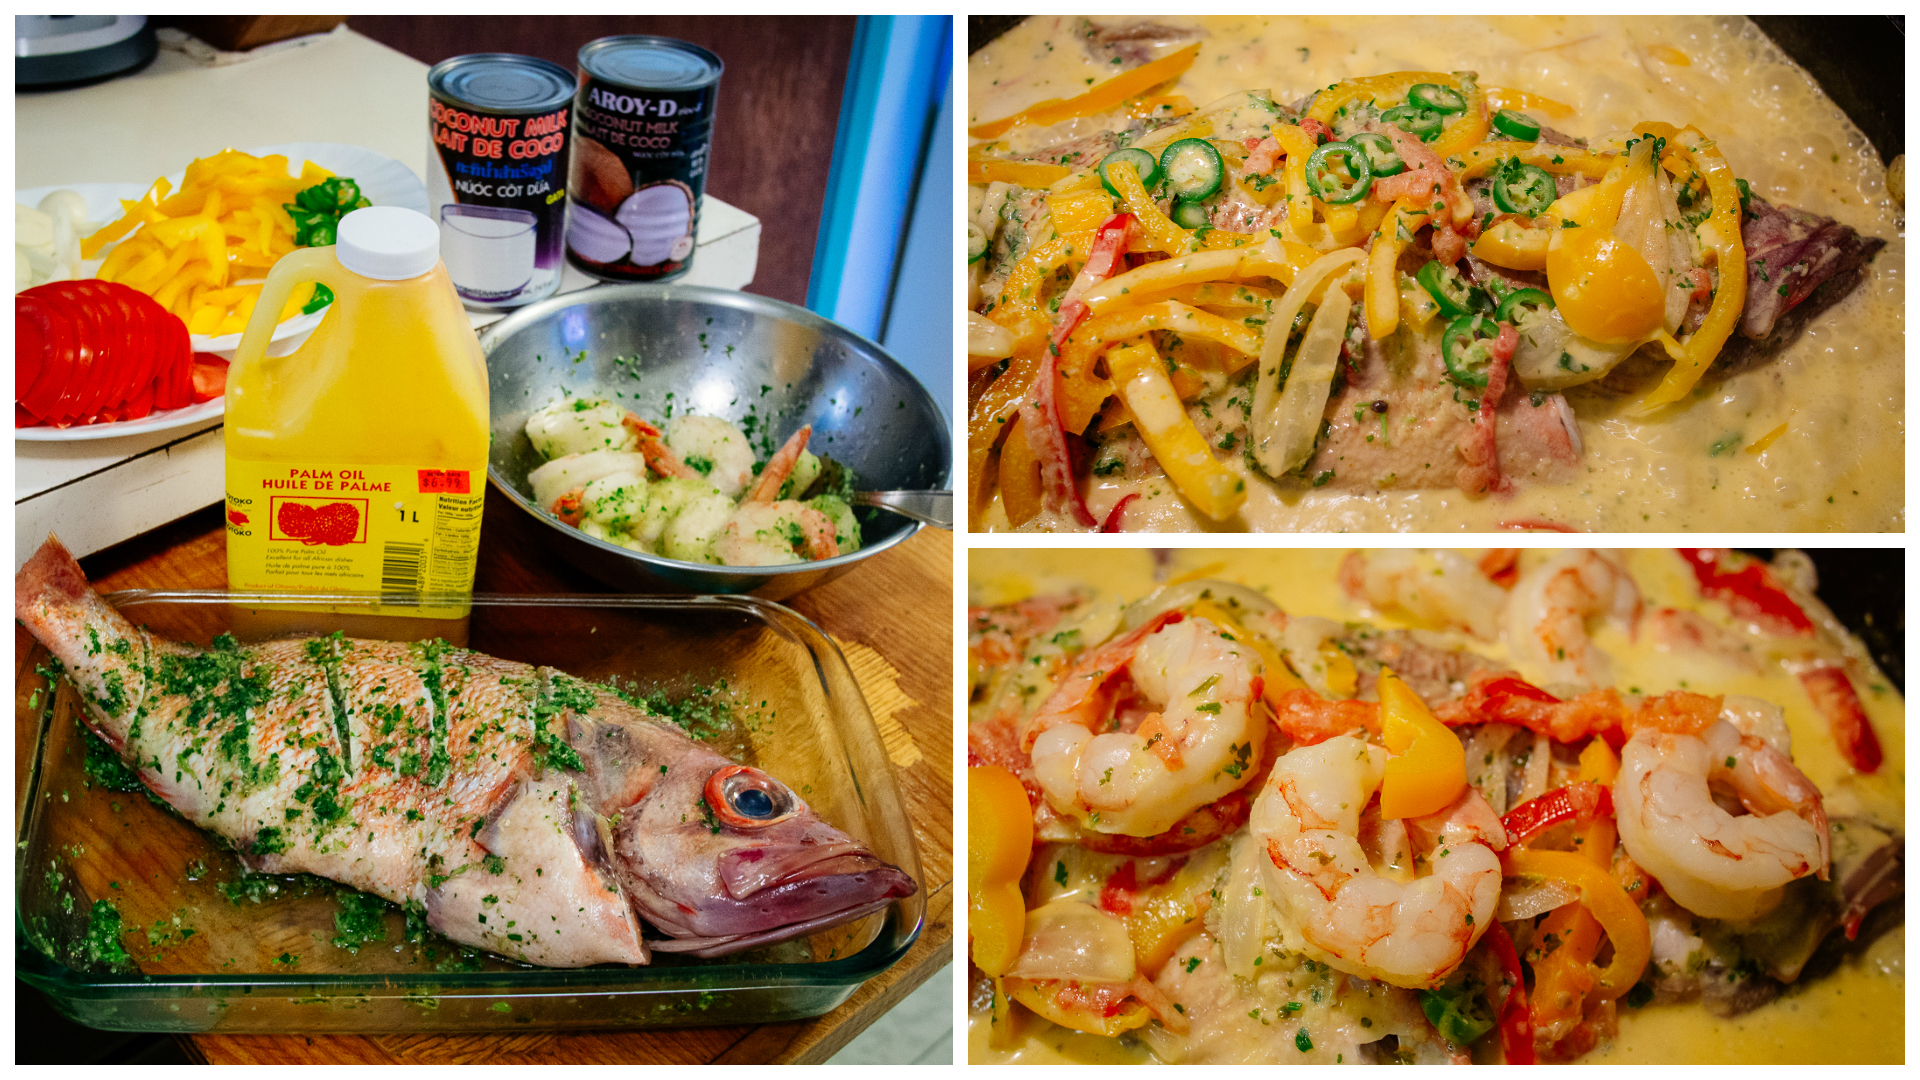
wine, dish, meal, food, palm, garlic, perch, seafood, fish, cuisine, stew, asian food, coconut, peppers, spicy, tomatoes, prawns, onions, coconutmilk, moqueca, serrano, comidabrasileira, brazilianfood, braziliancuisine, fishstew